Ōmura Station (Nagasaki)

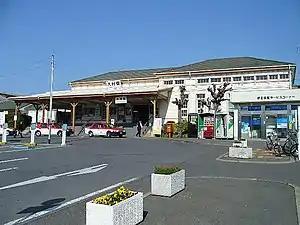
Ōmura Station in 2006

is the major railway station in the city of Ōmura, Nagasaki Prefecture, Japan. It is operated by JR Kyushu.